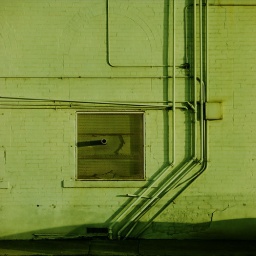
Wall lit by street lamp at night.